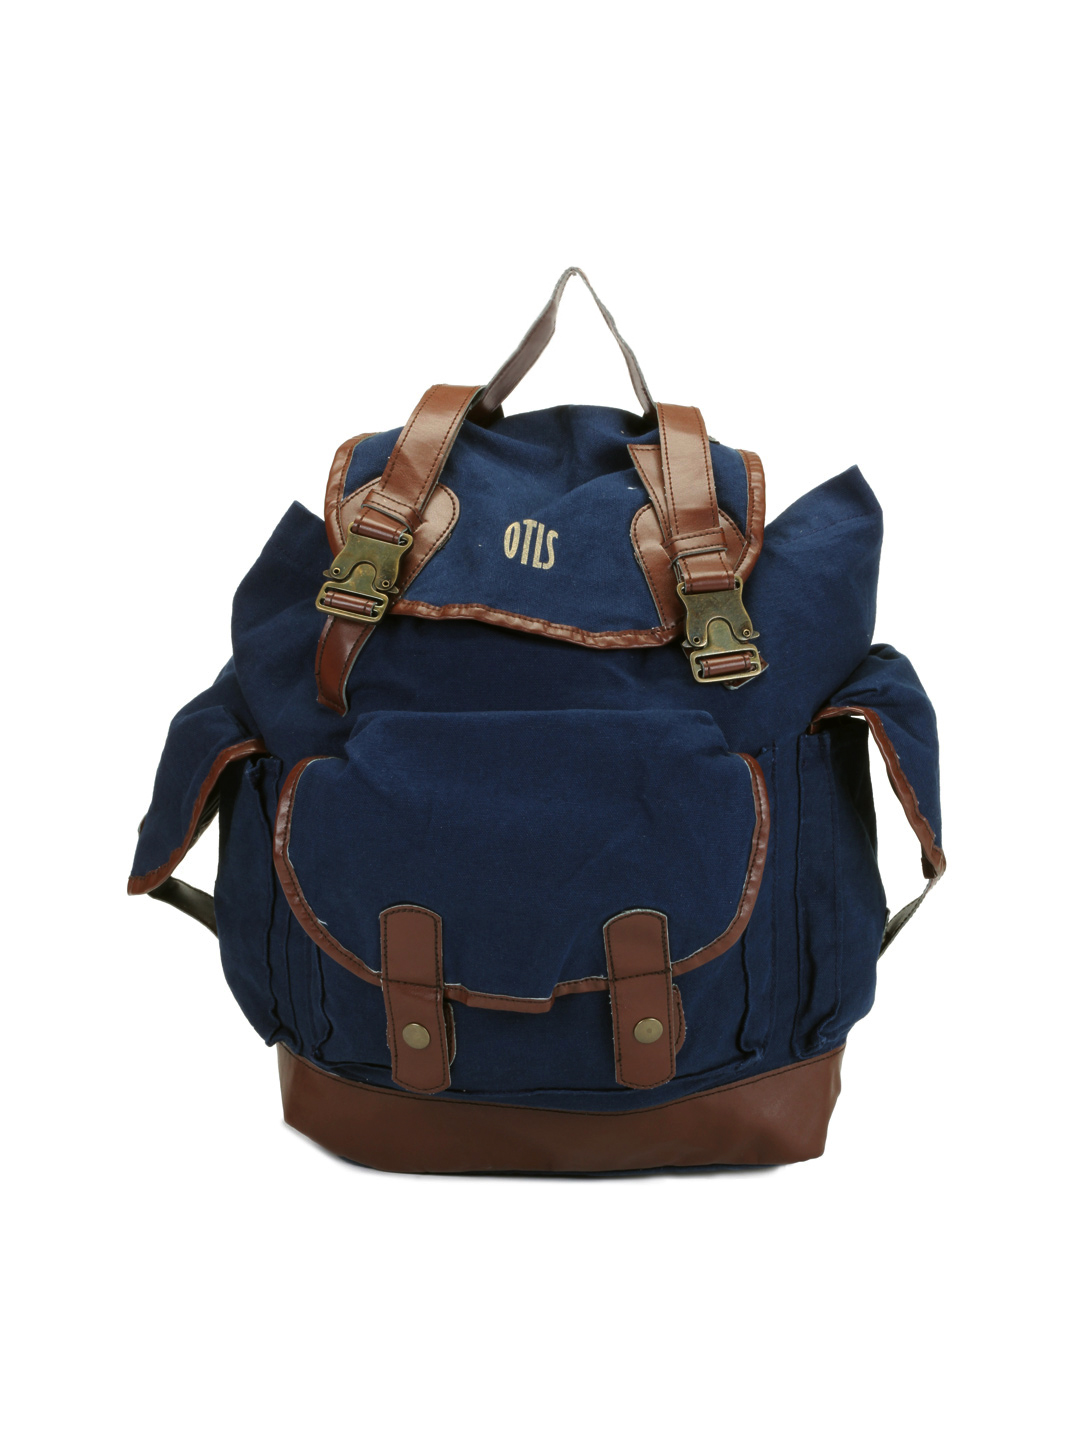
OTLS Unisex Navy Backpack
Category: Accessories / Bags / Backpacks
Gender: Unisex
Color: Navy Blue
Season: Summer 2012
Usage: Casual